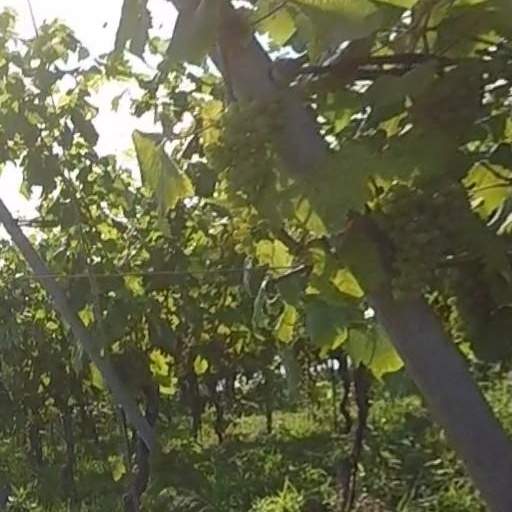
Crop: grape